Heraldry of León

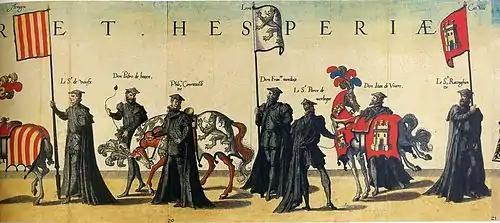
Banner and caparison with the arms of León (between Aragon and Castile) in the funeral obsequies of Charles V in Brussels, 29 December 1558, by Hieronymus Cock

The first instance of a figure of the lion as symbol of the Kingdom of León is found in minted coins of Alfonso VII, called "the Emperor" (1126–1157). Until then, the cross had a preponderant position on documents and coins of Leonese monarchs since that reign the cross was gradually displaced by the lion. The Spanish historian and heraldist Martín de Riquer explained that the lion was already used as heraldic emblem in 1148. At the end of the reign of Alfonso VII, the figure of this animal began to appear on royal documents as personal device of the monarch and became pervasive during reigns of Ferdinand II (1157-1188) and Alfonso IX (1188–1230).